Co-Co locomotive

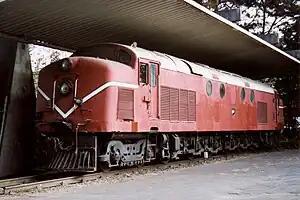
New Zealand D class

1Co+Co1, like Co+Co, is an articulated variant where the drawbar forces are taken between the bogies rather than through the frame. These were used in South Africa, for lighter loadings on the lightly laid . A number of Japanese electrics from the 1930s, also on Cape gauge, such as the EF10 also used this arrangement.